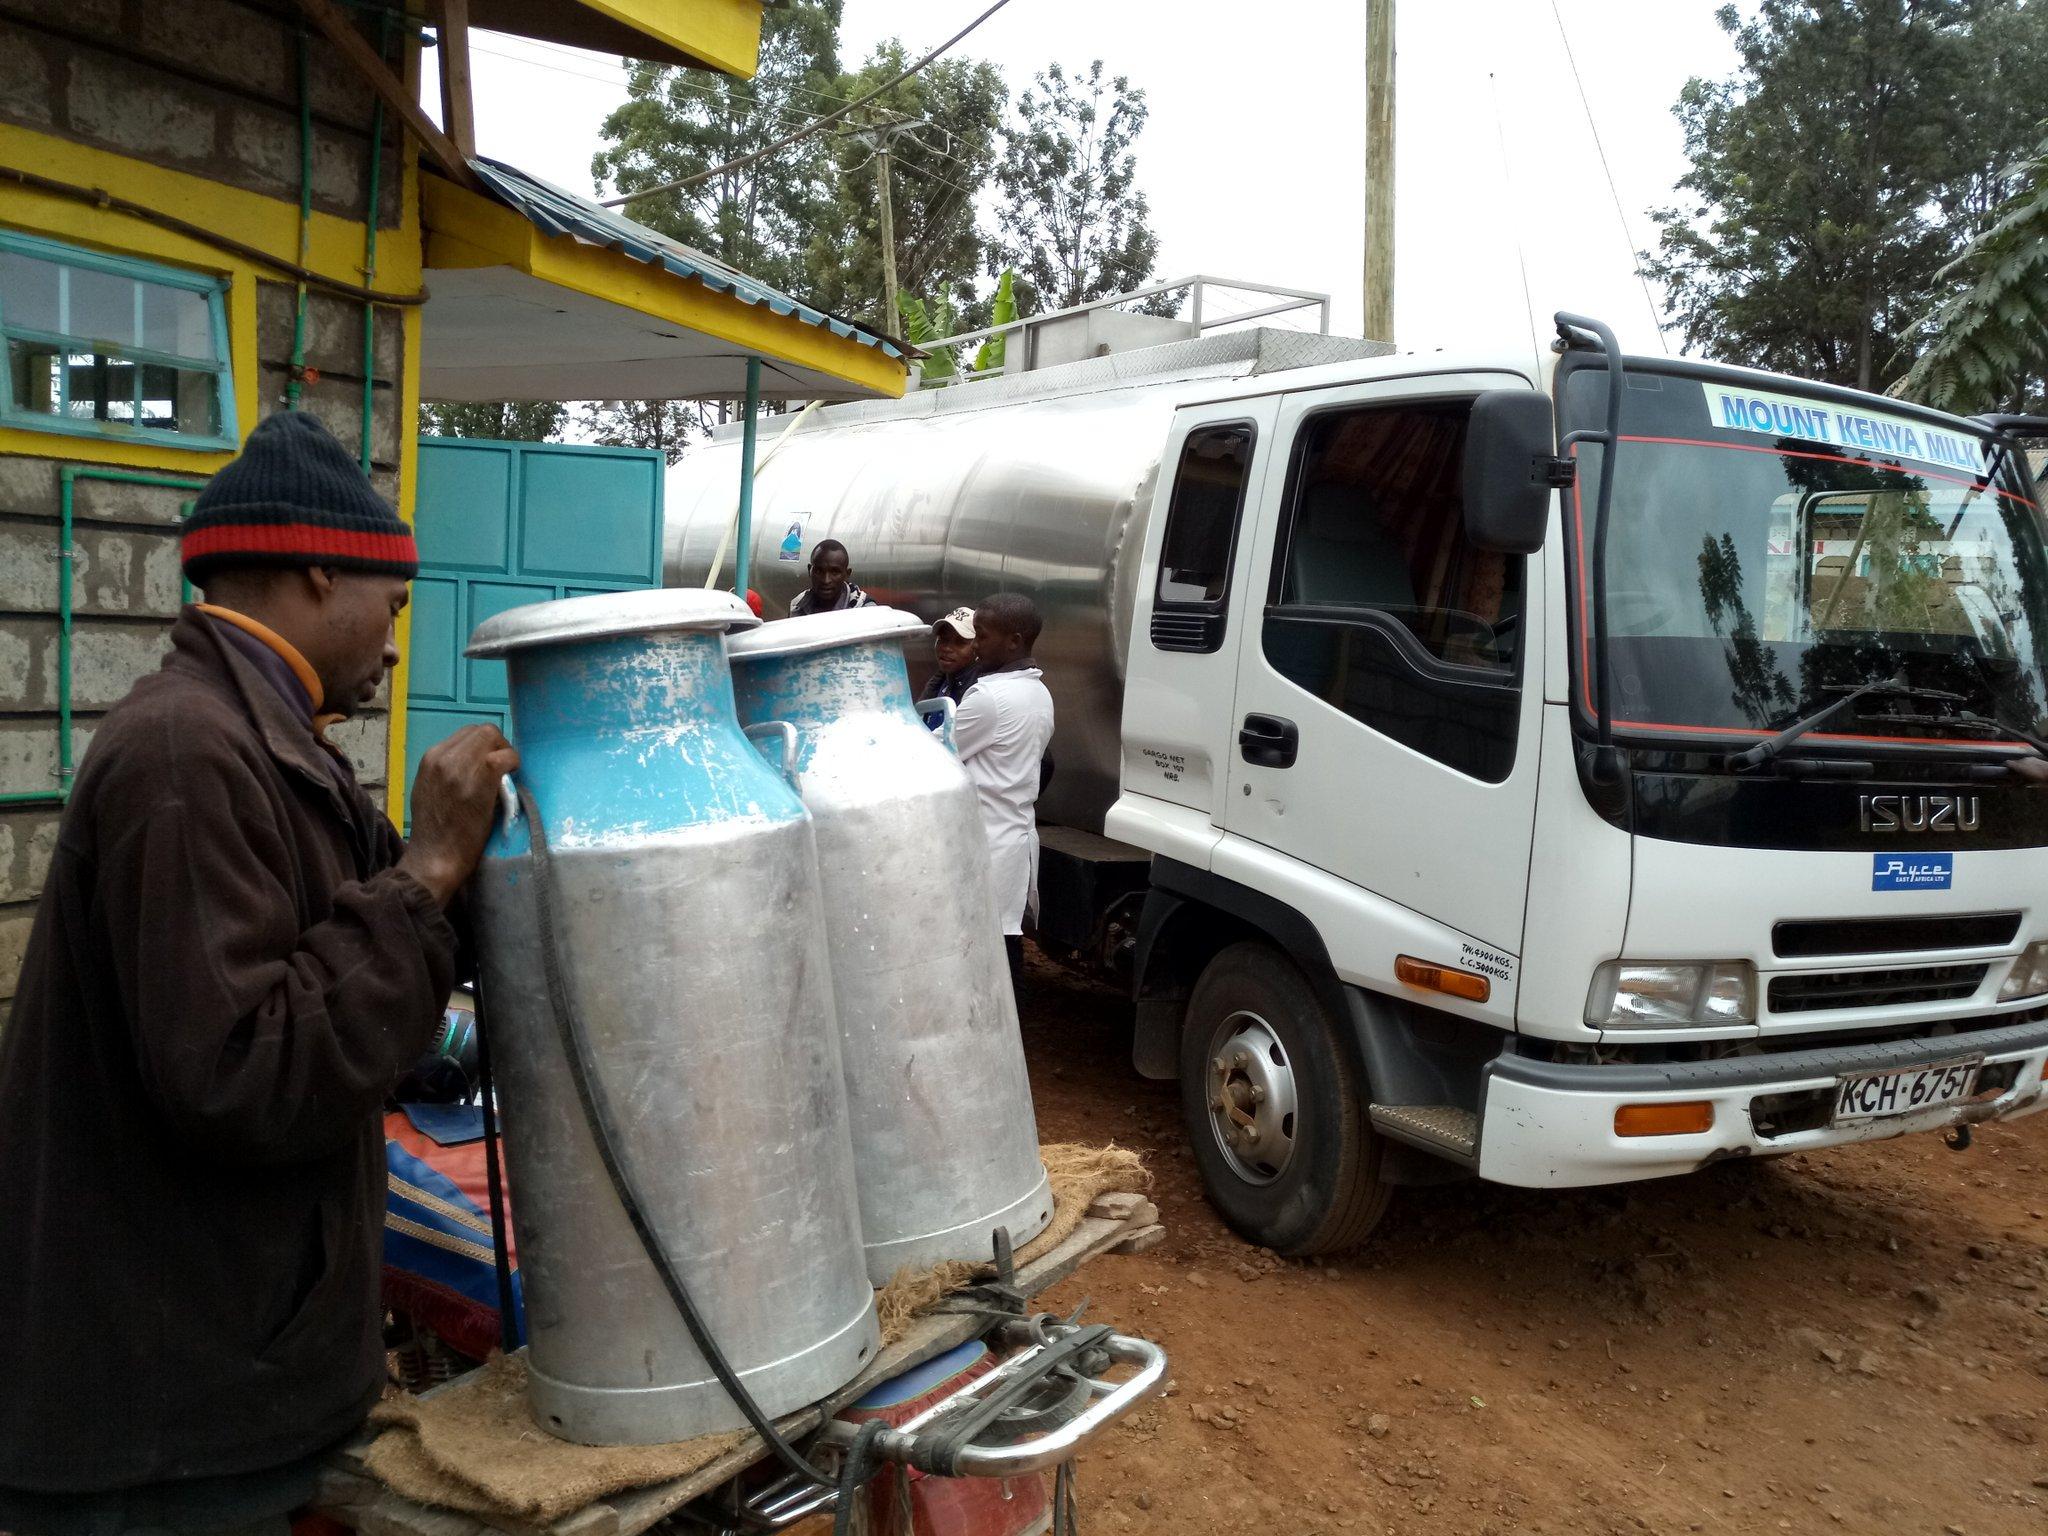
Jengo kubwa ambalo limejengwa kwa [cs]block[cs], lina rangi ya manjano, buluu, na [cs]pipes[cs] za kijani. Mtu amesimama kando ambaye amevalia kofia na koti nyeusi.